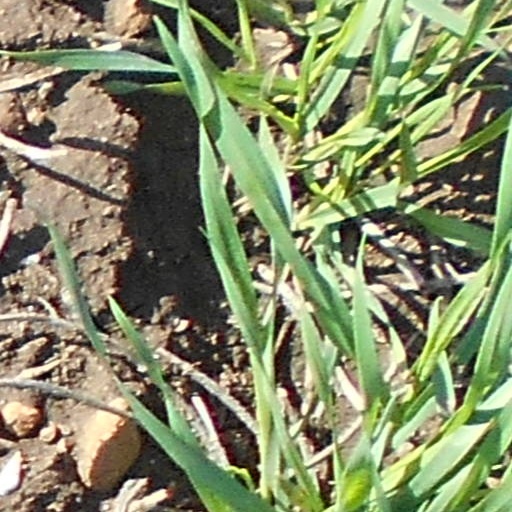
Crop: wheat